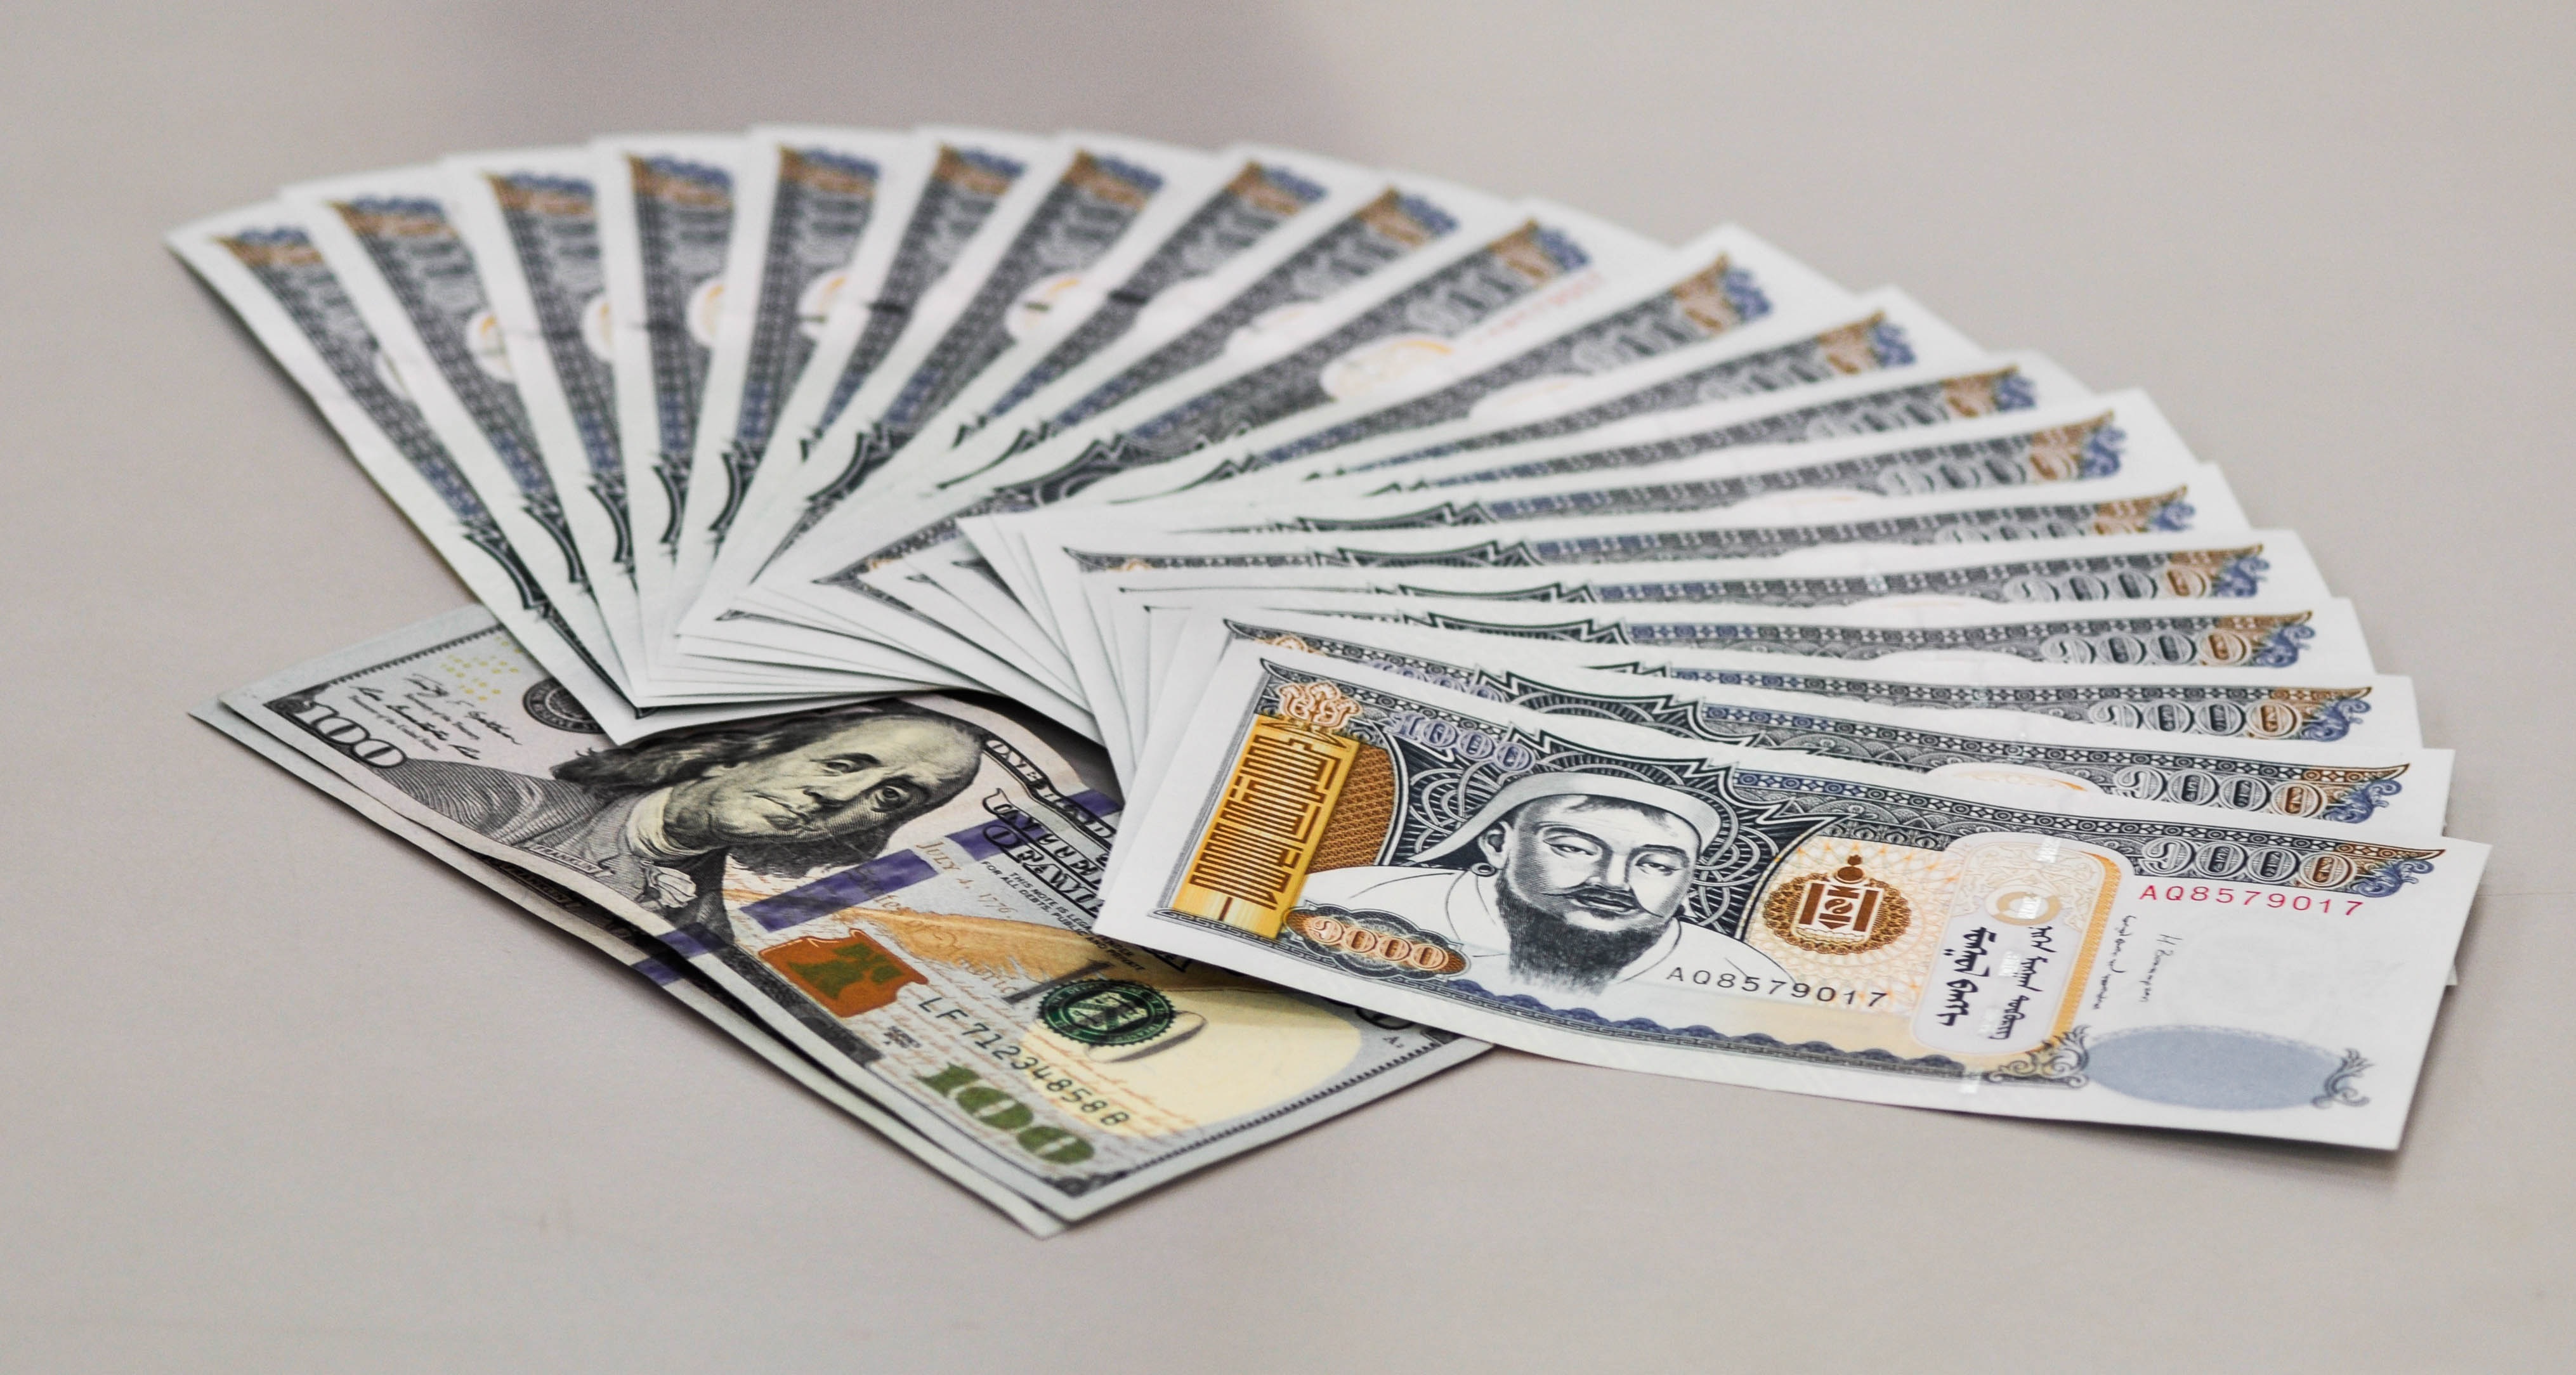
wing, money, paper, label, brand, cash, national, art, bank, sketch, drawing, currency, dollar, economy, mongolia, finance, banknote, us dollars